Melaleuca platycalyx

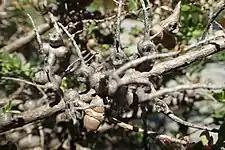
Fruit

Melaleuca platycalyx is a plant in the myrtle family, Myrtaceae, and is endemic to the south-west of Western Australia. It is a small, twiggy shrub with short spikes of purple or pink flowers in spring. The distinguishing features of this species include petals that are bent downwards, an unusually large number of stamens in each flower and unusually large fruits arranged in alternating pairs.